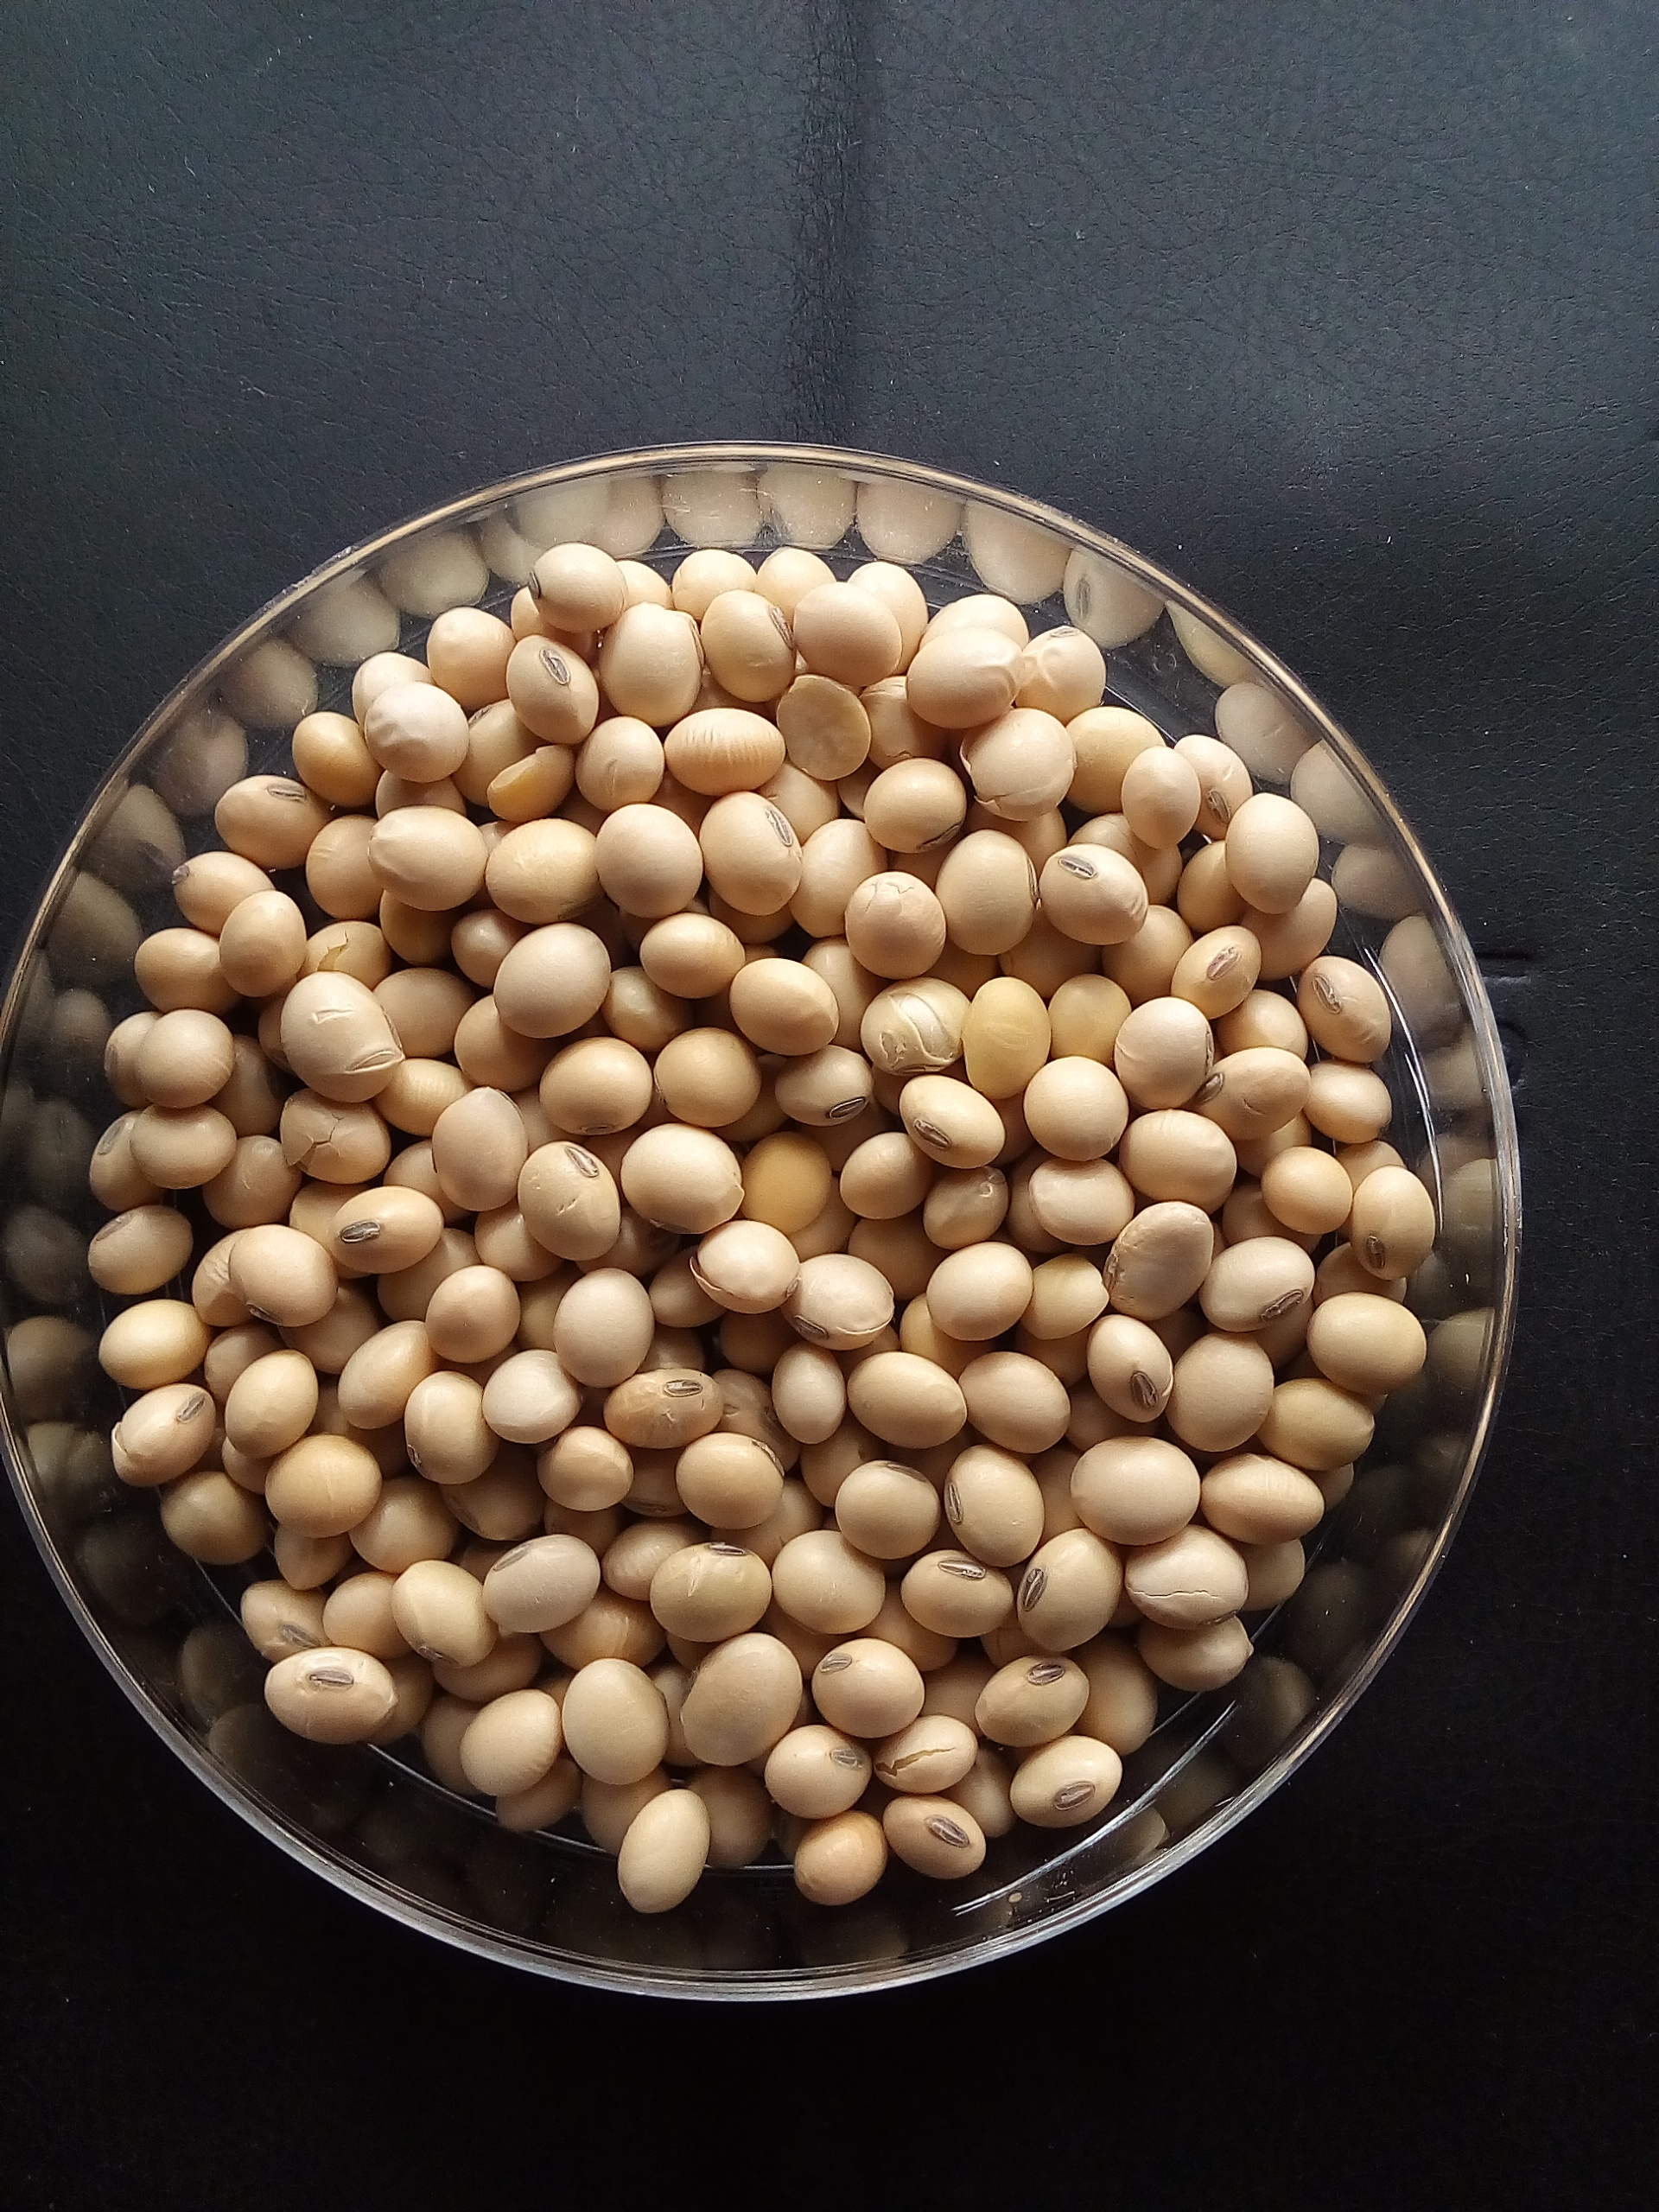
Rice seed variety: Unknown